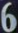
Number: 6